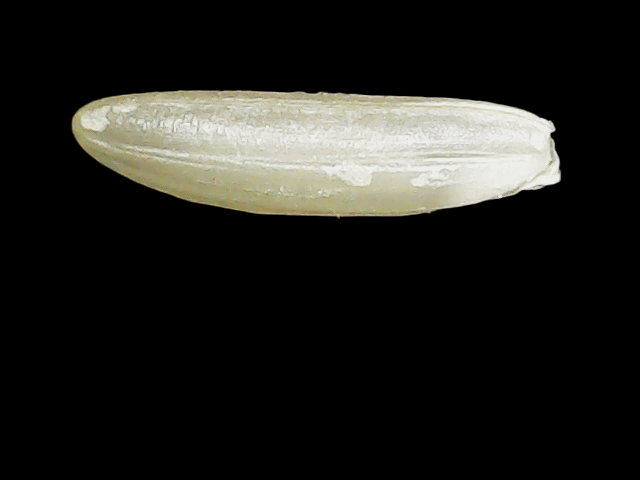
Rice variety: Binadhan16